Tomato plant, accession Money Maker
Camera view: vertical (180 deg); turntable rotation: 300 degrees
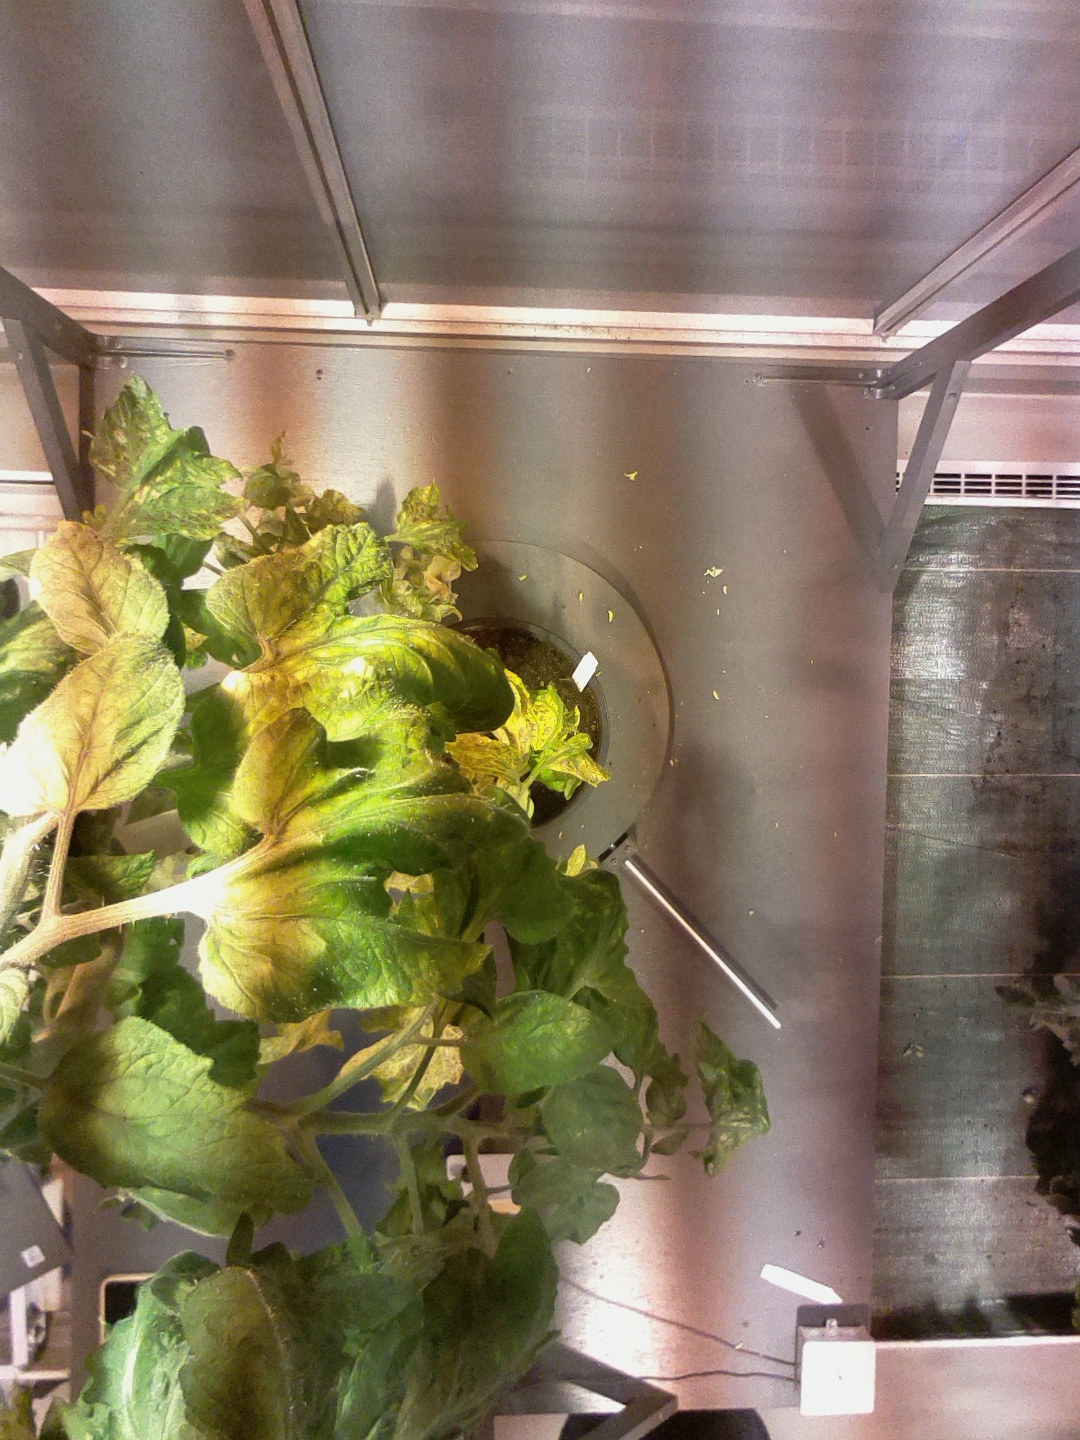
BBCH growth stage 72: 20%-30% of final fruit size